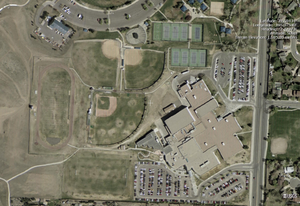
Massakren på Columbine High School
Flyfoto af Columbine High School.
Columbine-massakren var en skolemassakre, der fandt sted tirsdag den 20. april 1999 på Columbine High School i Jefferson County i den amerikanske delstat Colorado. To elever fra skolen, Eric Harris og Dylan Klebold, skød og dræbte tolv andre elever og en lærer, mens yderligere 24 blev skadet. Skyderiet startede ved frokosttid mens de fleste af eleverne opholdt sig i skolens kantine. Alligevel blev ingen dræbt i kantinen, da det lykkedes de fleste at slippe væk, da aktionerne startede uden for skolen. Harris og Klebold havde 10 minutter før skyderiet begyndte, placeret to propanbomber i kantinen; de skulle gå af 11.17, da kantinen ville være fyldt. Harris og Klebold ville så stå ved udgangene og skyde dem, der flygtede fra bomberne. Bomberne gik ikke af, og Harris og Klebold valgte derfor at gå ind på skolen og skyde. De fleste af ofrene blev dræbt i skolens bibliotek. Umiddelbart efter drabene, begik både Harris og Klebold selvmord i skolens bibliotek.